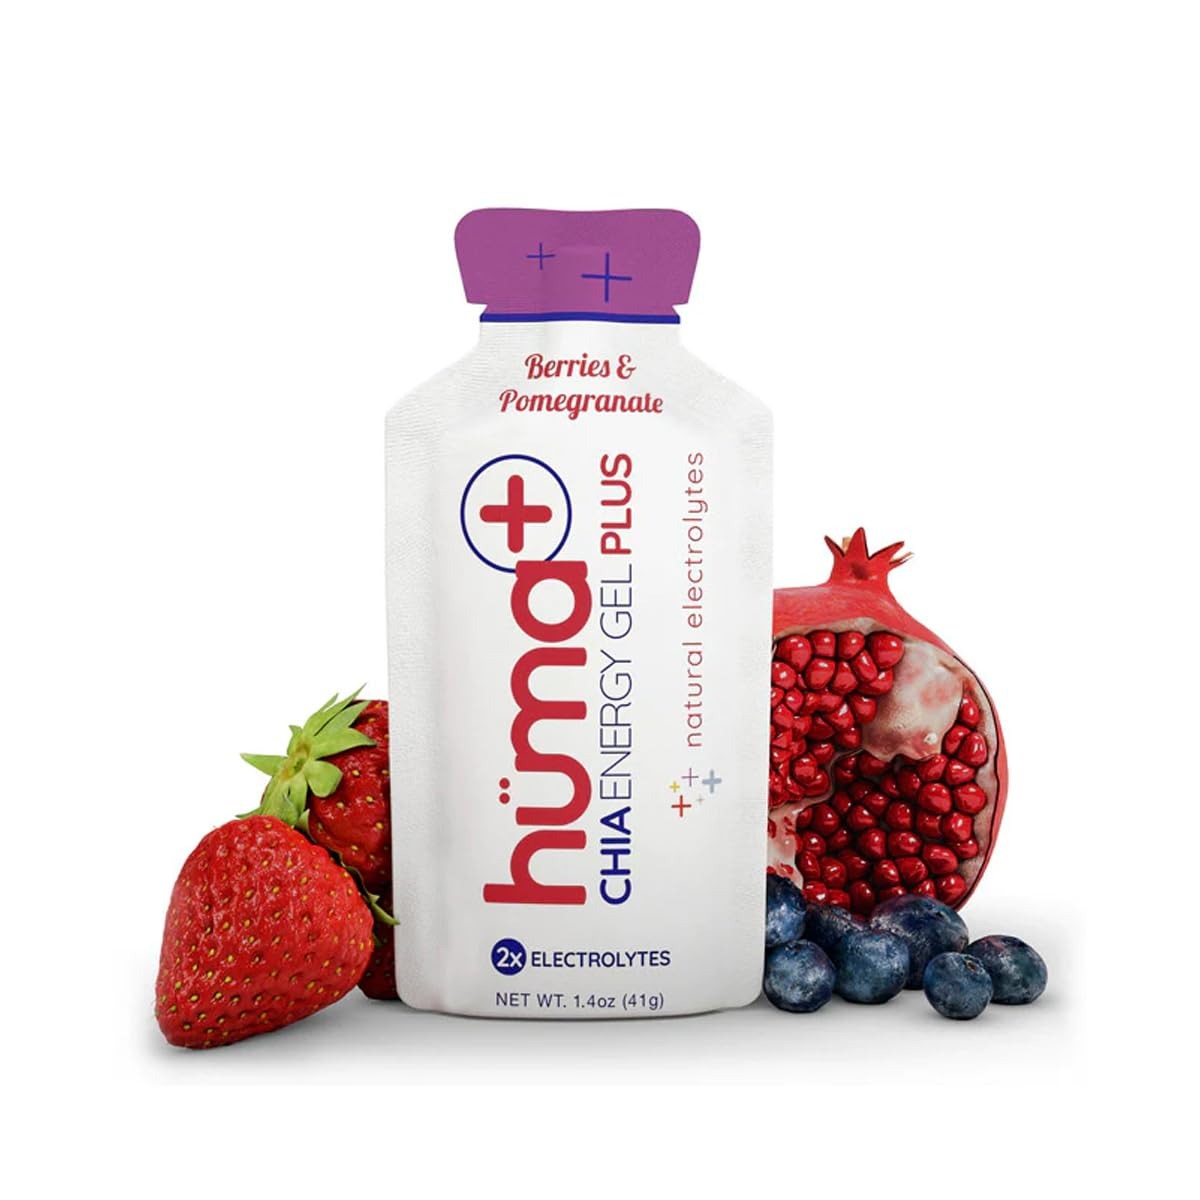
Item Name: HUMA Food CHIA Energy Gel Plus Berries/Pomegranate BXof24
Value: 36.0
Unit: Ounce

Price: 44.99